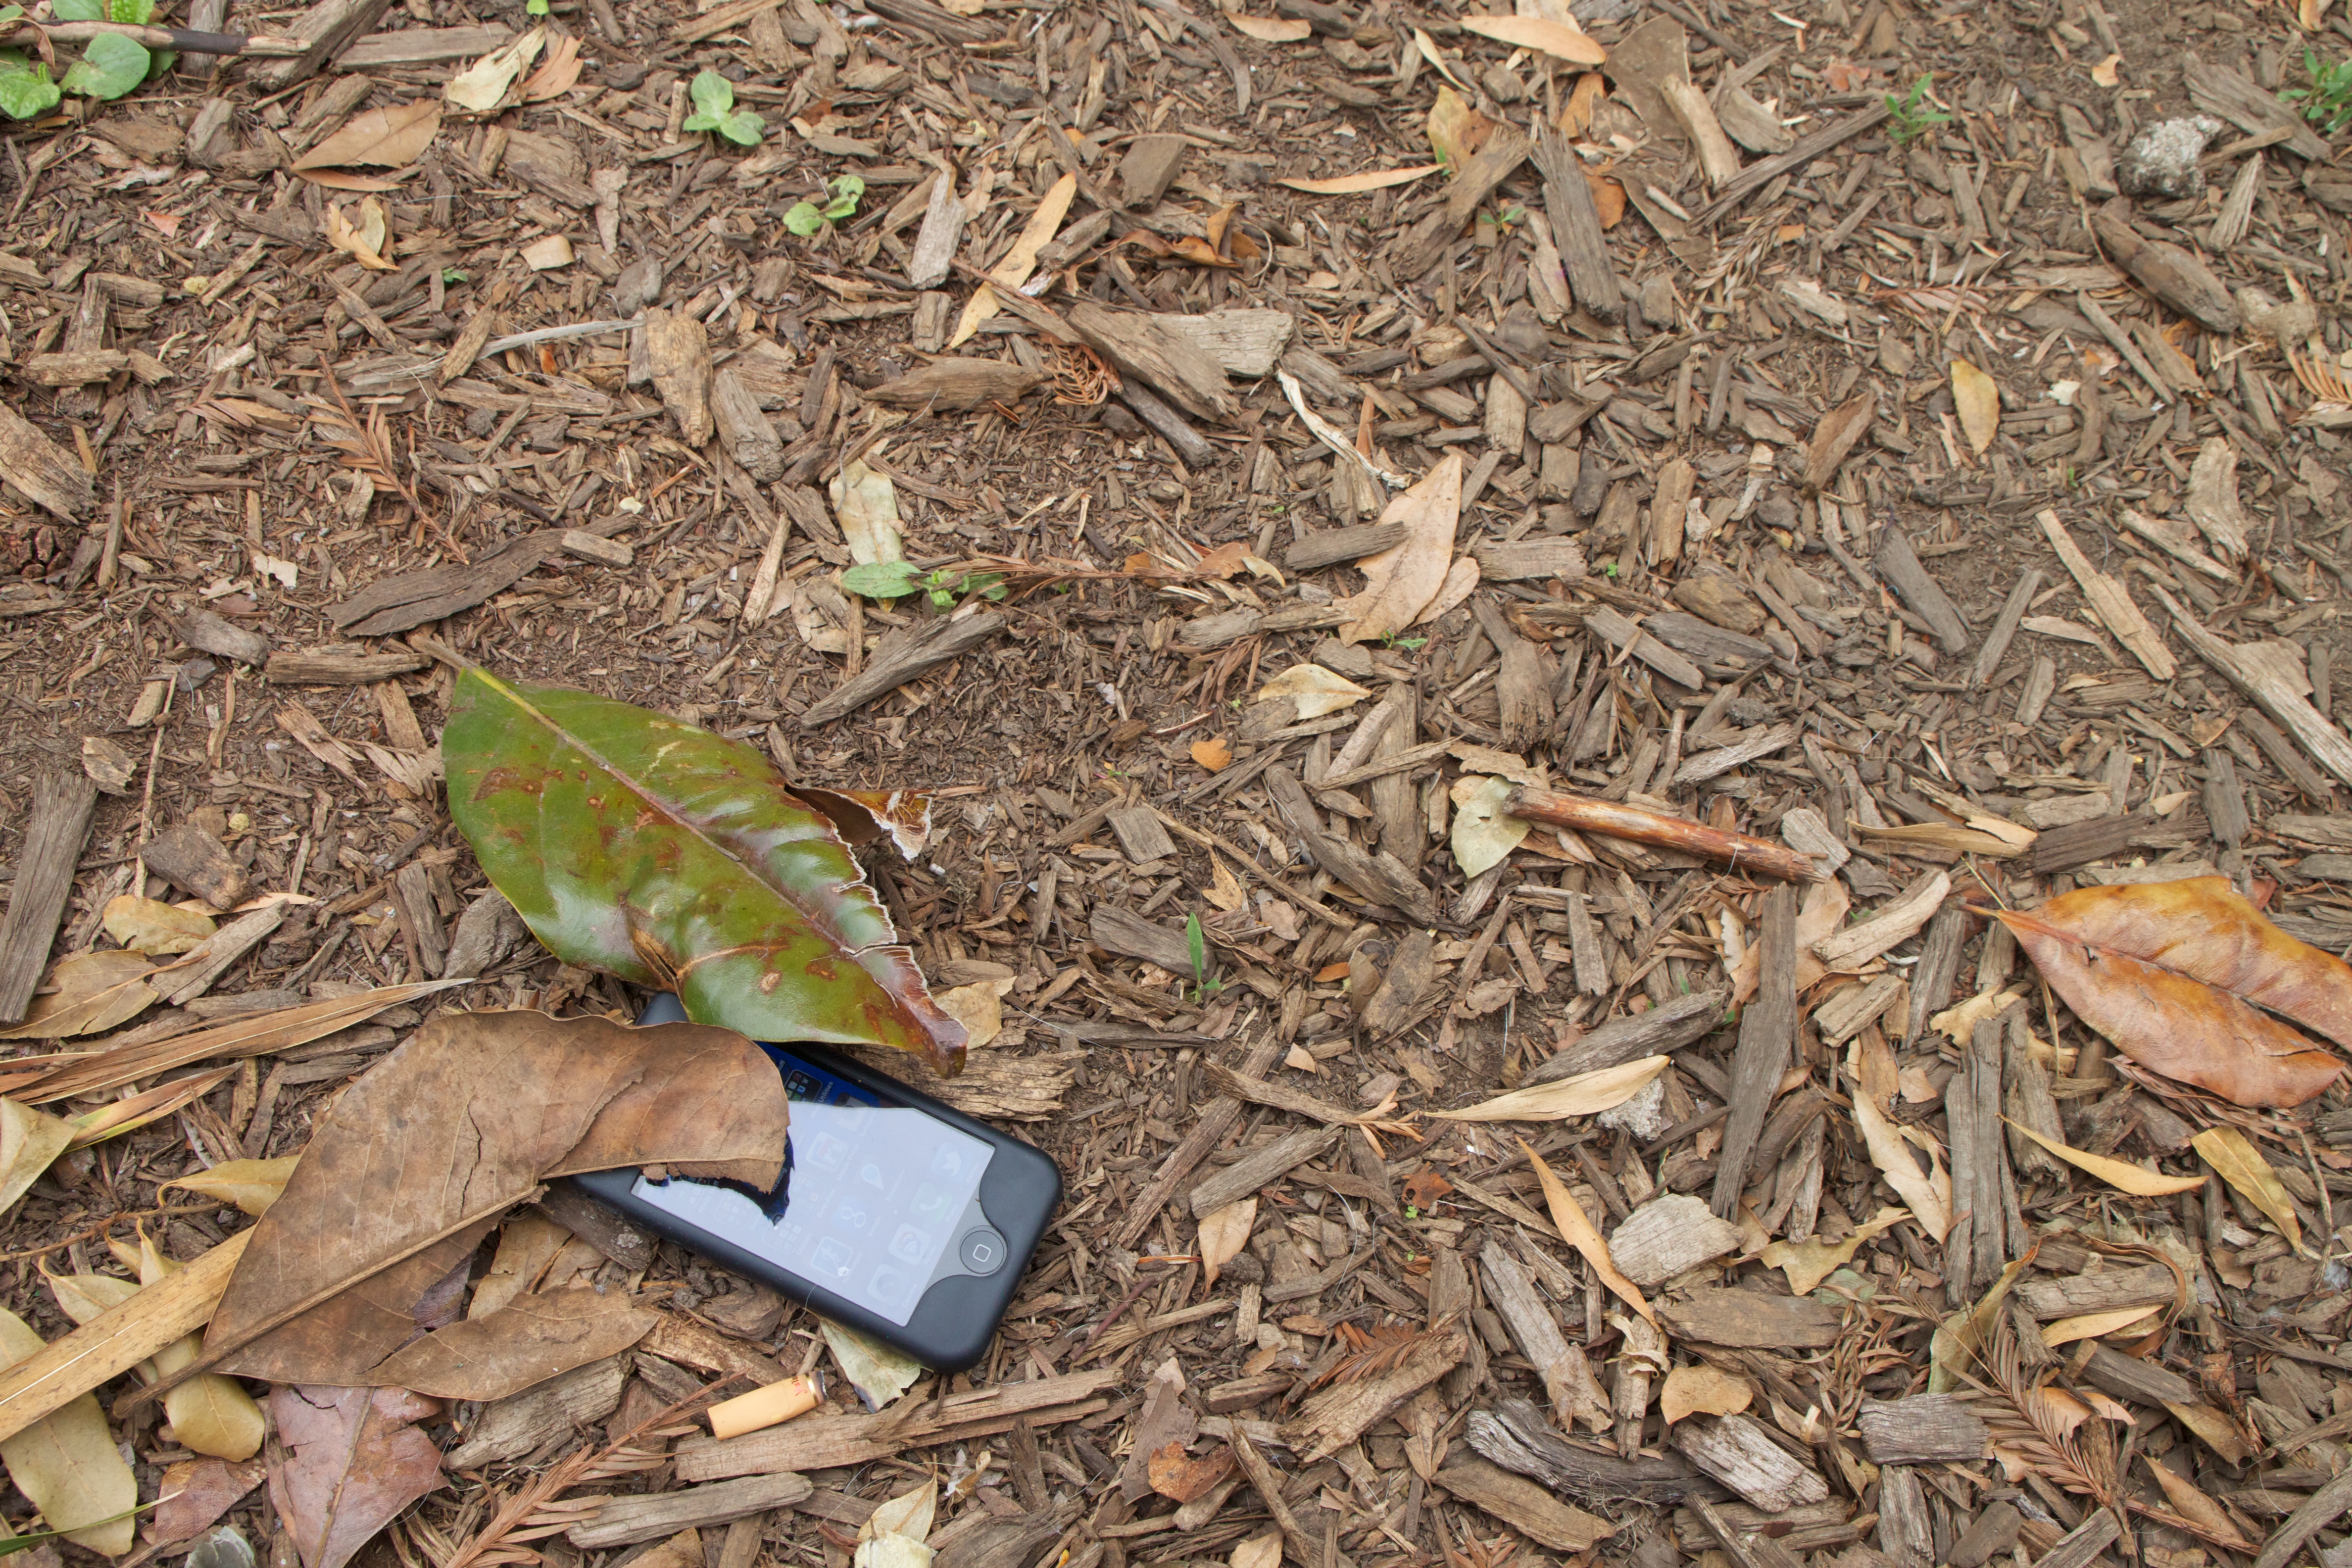
leaf, herb, crop, insect, soil, agriculture, fauna, mulch